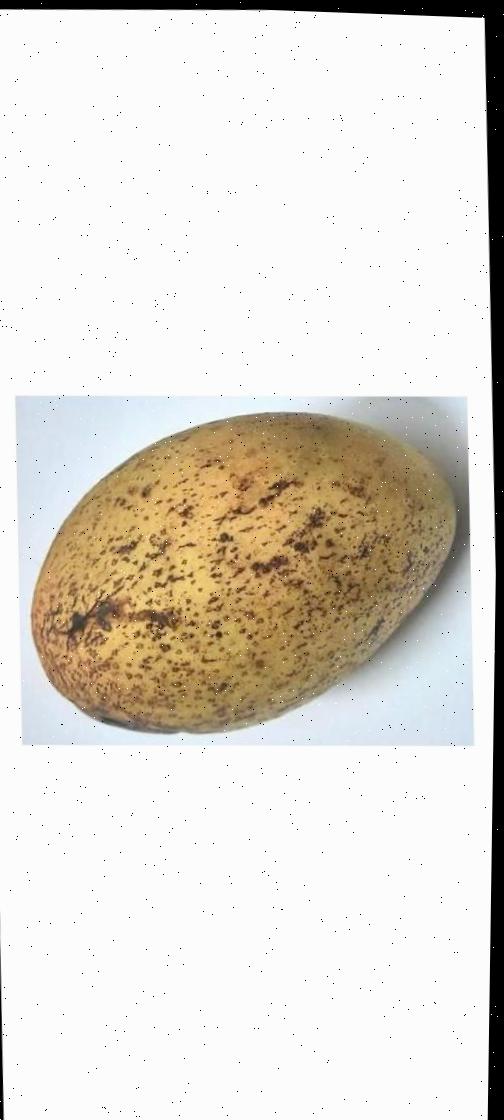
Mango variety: Ashshina Classic